Konstanty Jelski

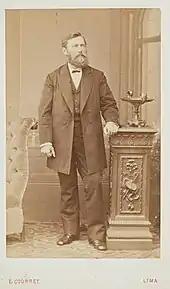

Konstanty Roman Jelski (February 17, 1837 – November 26, 1896) was an acclaimed Polish ornithologist and zoologist who explored French Guiana.